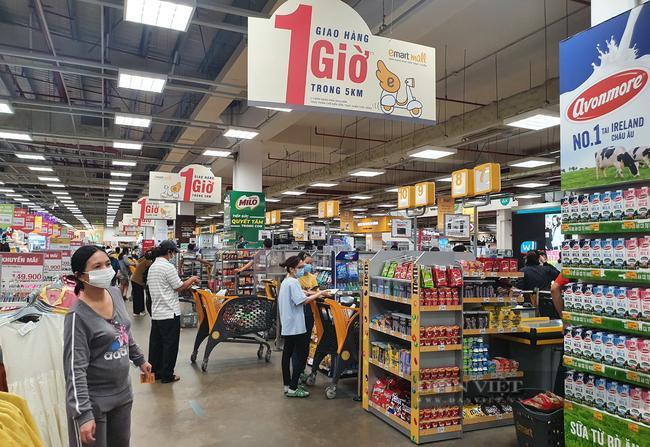
có nhiều người đang xuất hiện ở trong siêu thị